Nicolás Filiberti

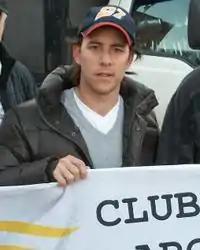
Nicolás Filiberti in 2010

Nicolás Filiberti (born April 11, 1977 in Buenos Aires) is an Argentine former racing driver.